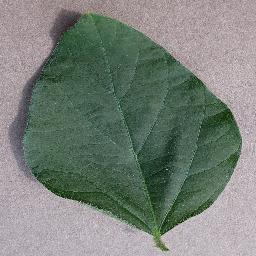
Label: Soybean___healthy